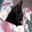
Label: cat